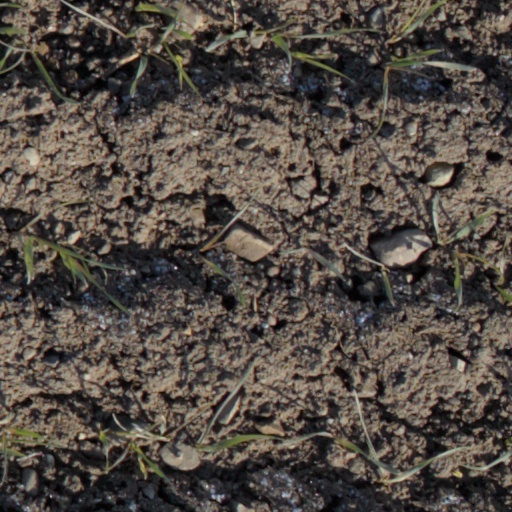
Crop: wheat